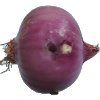
Label: Onion Red Peeled 1